Knowledge worker

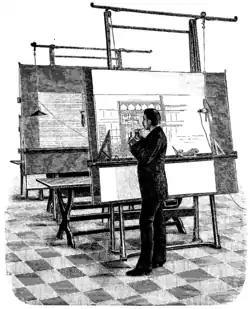
An architect is an example of a typical "knowledge worker"

Knowledge workers spend a portion of their time searching for information. They are also often displaced from their bosses, working in various departments and time zones or from remote sites such as home offices and airport lounges. As businesses increase their dependence on information technology, the number of fields in which knowledge workers must operate has expanded dramatically.